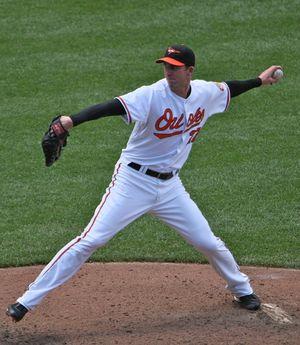
Mark Allan Hendrickson est un lanceur gaucher des Ligues majeures de baseball qui est présentement agent libre et un ancien joueur de basketball de la NBA ayant évolué à la position d'ailier fort de 1996 à 2000.